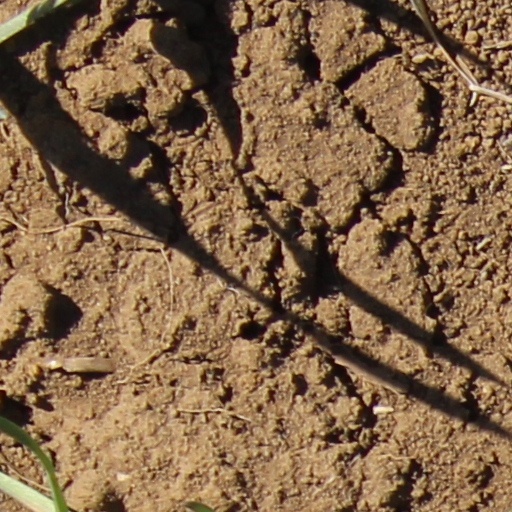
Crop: wheat